1965 Los Angeles Dodgers season

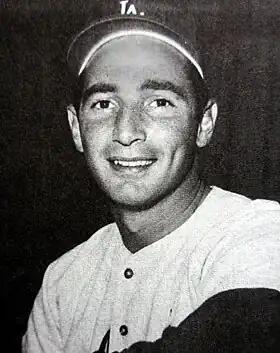
Hall of Famer Sandy Koufax

This was the first Major League Baseball draft. The Dodgers drafted 30 players this year in the June draft and an additional 2 in the August Legion draft. The first player the Dodgers ever drafted was a shortstop from Bakersfield High School named John Wyatt. He played in the teams farm system through 1970 but never advanced past Class-A.